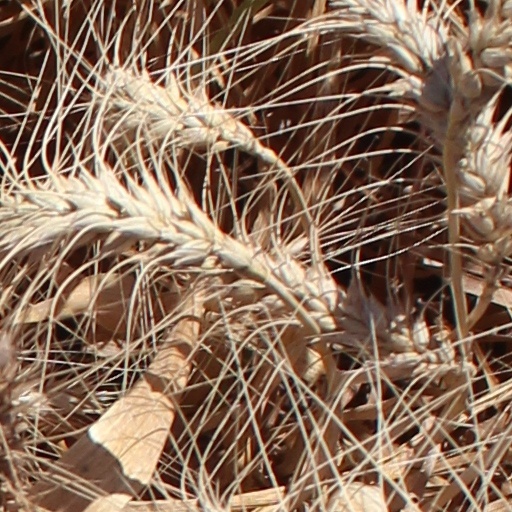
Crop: wheat